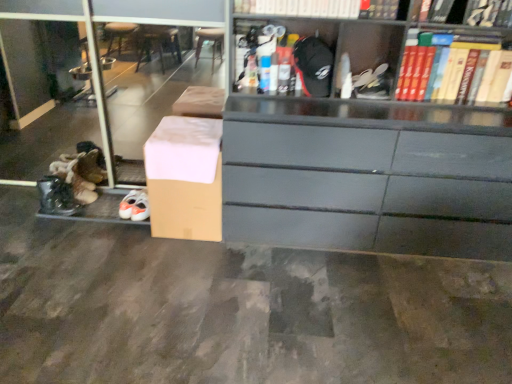
Question: Locate the brown cardboard box at lower left in the image.
Answer: [(0.209, 0.315)]